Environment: real
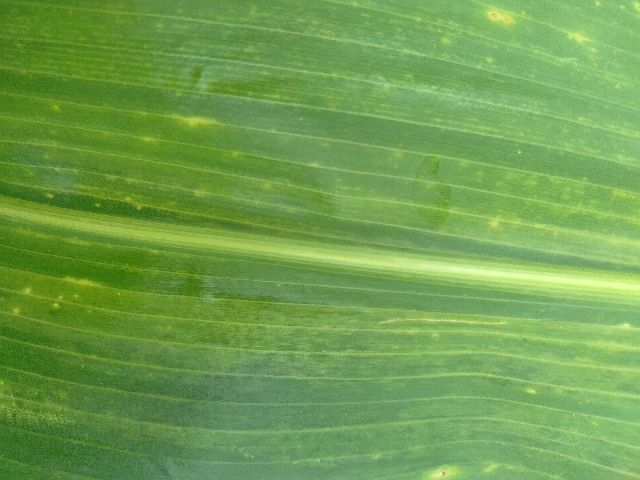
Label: lethal_necrosis